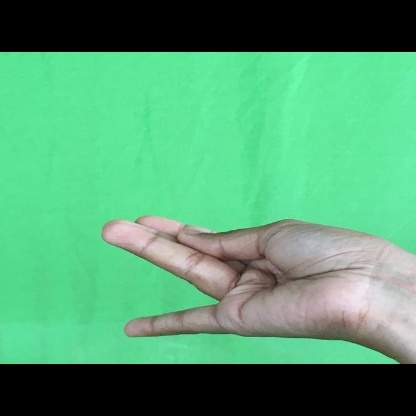
Mudra: Chaturam